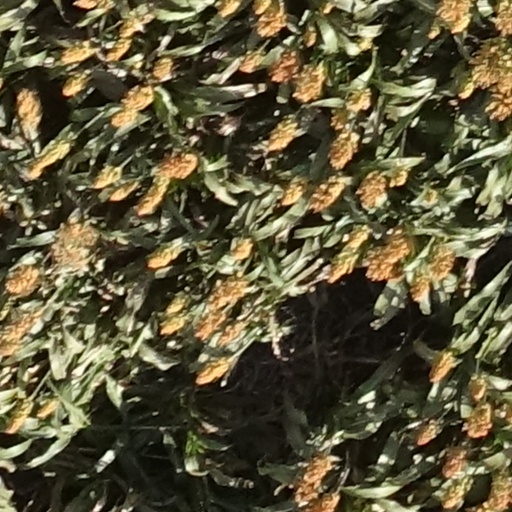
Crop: sorghum